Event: Nepal Earthquake
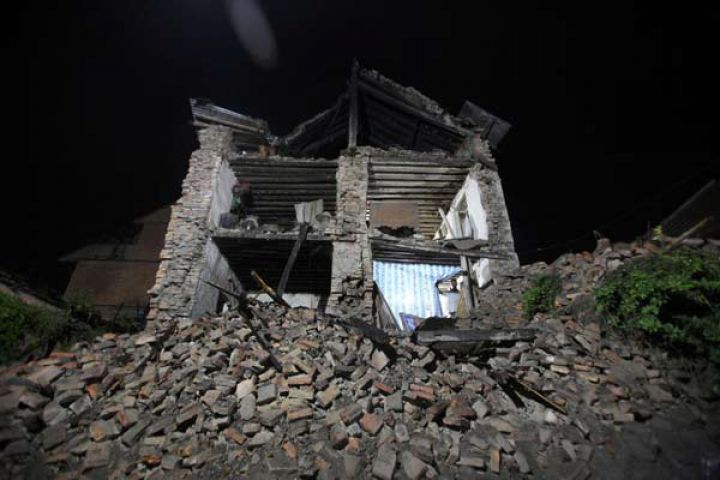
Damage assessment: damage